Ruth Okediji

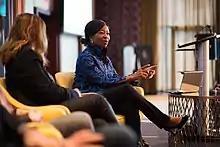
Delivering a keynote at the Creative Commons Global Summit, 2018.

Ruth Lade Okediji (born 1963) is an American legal scholar. She is the Jeremiah Smith. Jr, Professor of Law at Harvard Law School and co-director of the Berkman Klein Center. She also founded and serves as faculty director of Harvard Law School's Program on Biblical Law and Christian Legal Studies. Professor Okediji is an internationally renowned expert and scholar on intellectual property, trade and development. In 2017 she was appointed as part of the Creative Commons Board.